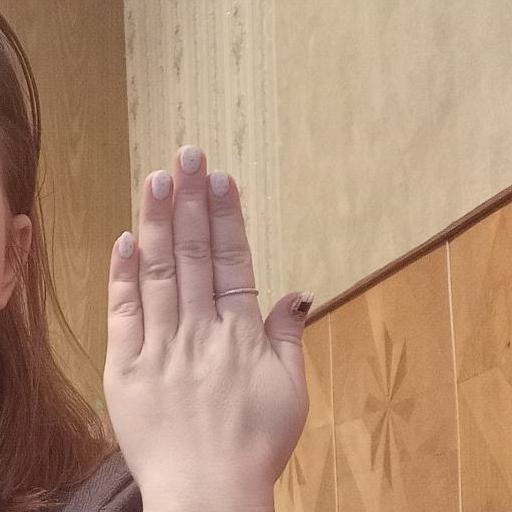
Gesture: stop_inverted